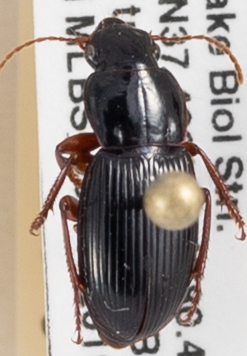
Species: Harpalus spadiceus
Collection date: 2019-07-02
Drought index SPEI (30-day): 0.678
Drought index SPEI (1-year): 2.09
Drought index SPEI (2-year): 2.09